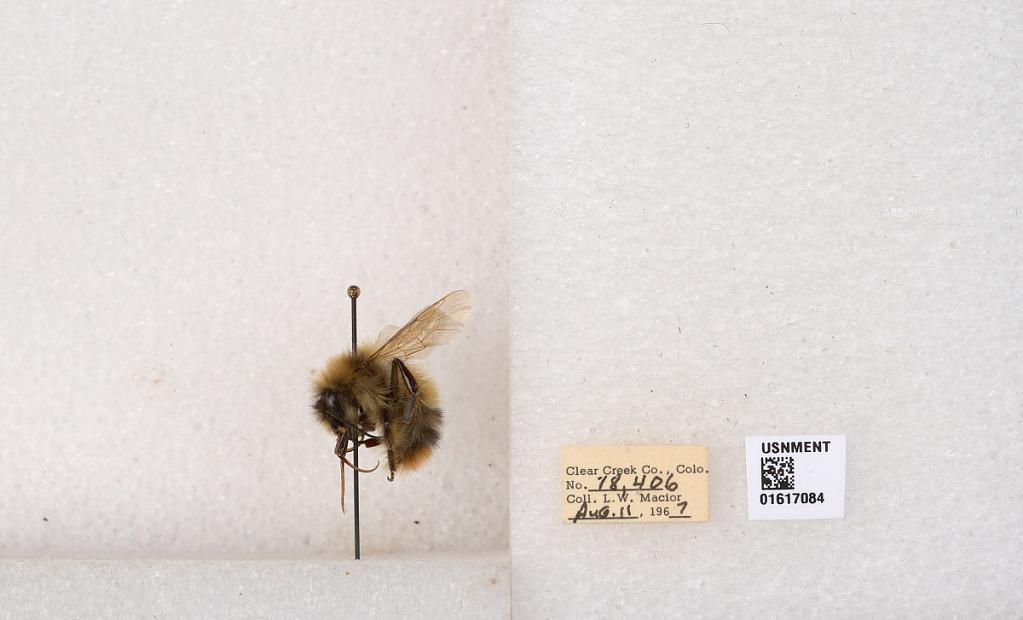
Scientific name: Bombus kirbyellus
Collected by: L. Macior
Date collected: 1967-8-11
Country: United States
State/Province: Colorado
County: Clear Creek
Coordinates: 39.6891, -105.644